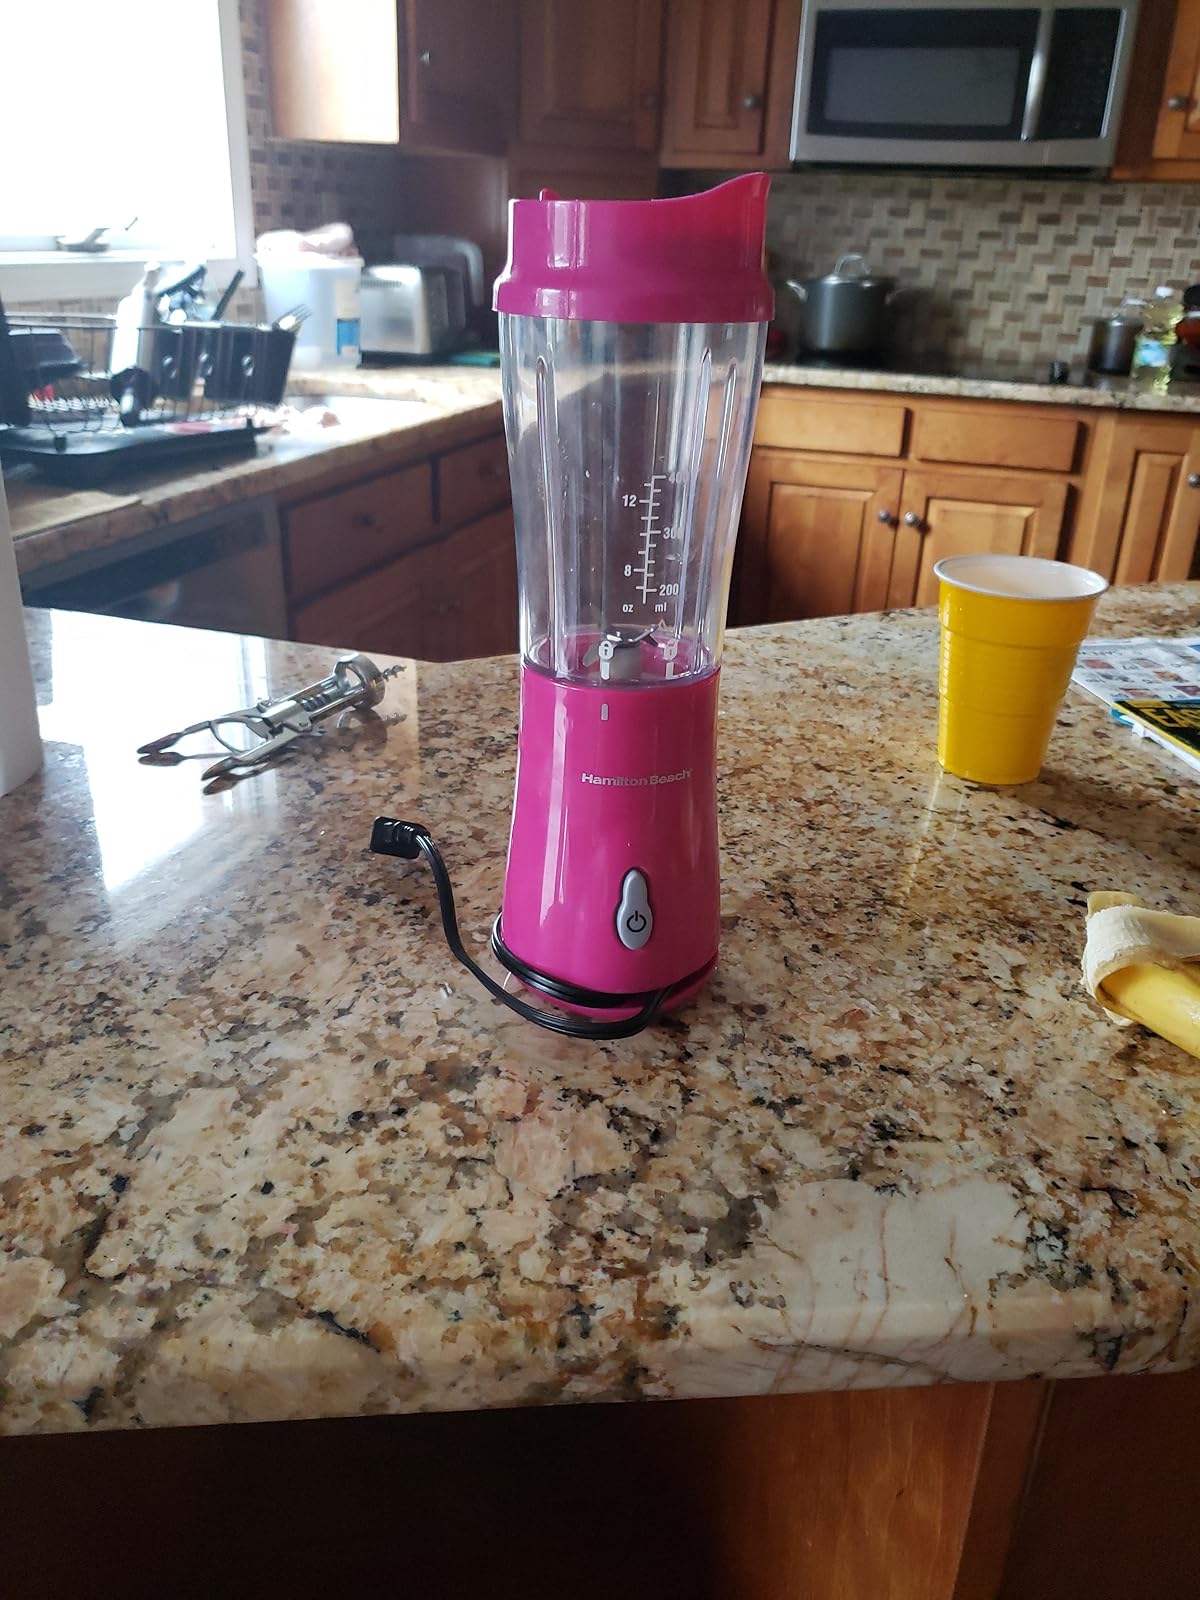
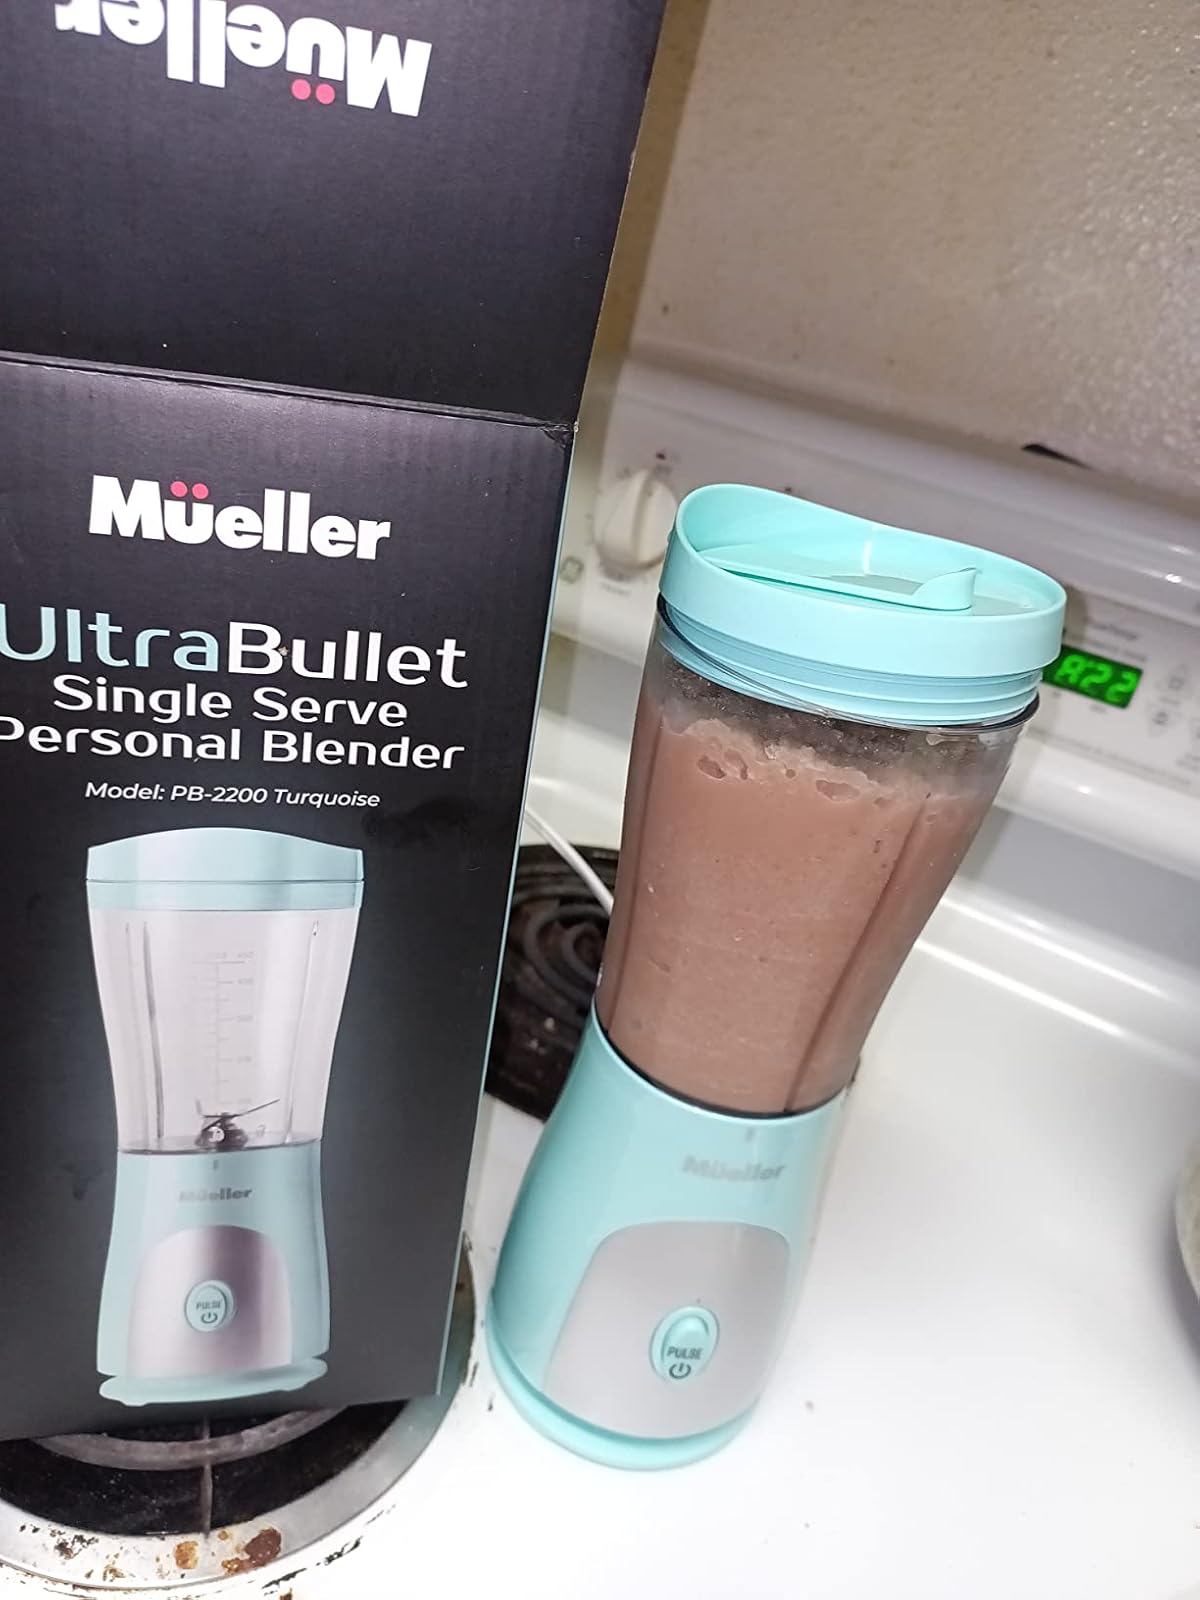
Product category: items_blender
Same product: no